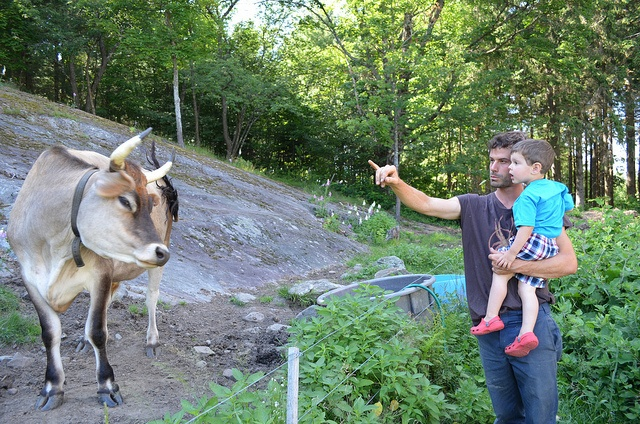
A man holding a child while standing near a horned cow.
A man and a boy pointing to a bull.
A man holding a child showing him a bull
Man holding son at zoo pointing to a cow close by.
A man holds his child as he points to an animal at the zoo.